History of smoking

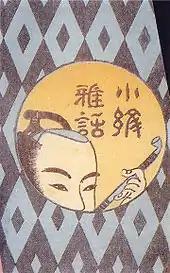
A man smoking a kiseru on the cover of "Komon gawa" ("Elegant chats on fashion"), a novel by Santō Kyōden published in 1790

Waterpipes were introduced into Persia and the Middle East in the 16th century from India. At first these pipes were used to smoke tobacco but very quickly cannabis flowers and hashish were mixed in. As tobacco use exploded across the Middle East and Northern Africa the hashish trade blossomed within a few decades. During the 16th and 17th centuries, hashish smoking quickly gained in popularity across Eurasia, from Turkey to Nepal, peaking during more modern times in the late 19th and early 20th centuries. Throughout the 18th century, the technique of gathering and drying cannabis plants to make hashish became increasingly widespread as mass production became necessary to satisfy the rapidly increasing Eurasian hashish trade.